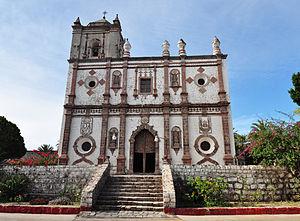
San Ignacio est une ville de la municipalité de Mulegé en Basse-Californie du Sud, au Mexique.